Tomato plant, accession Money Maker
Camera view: vertical (180 deg); turntable rotation: 30 degrees
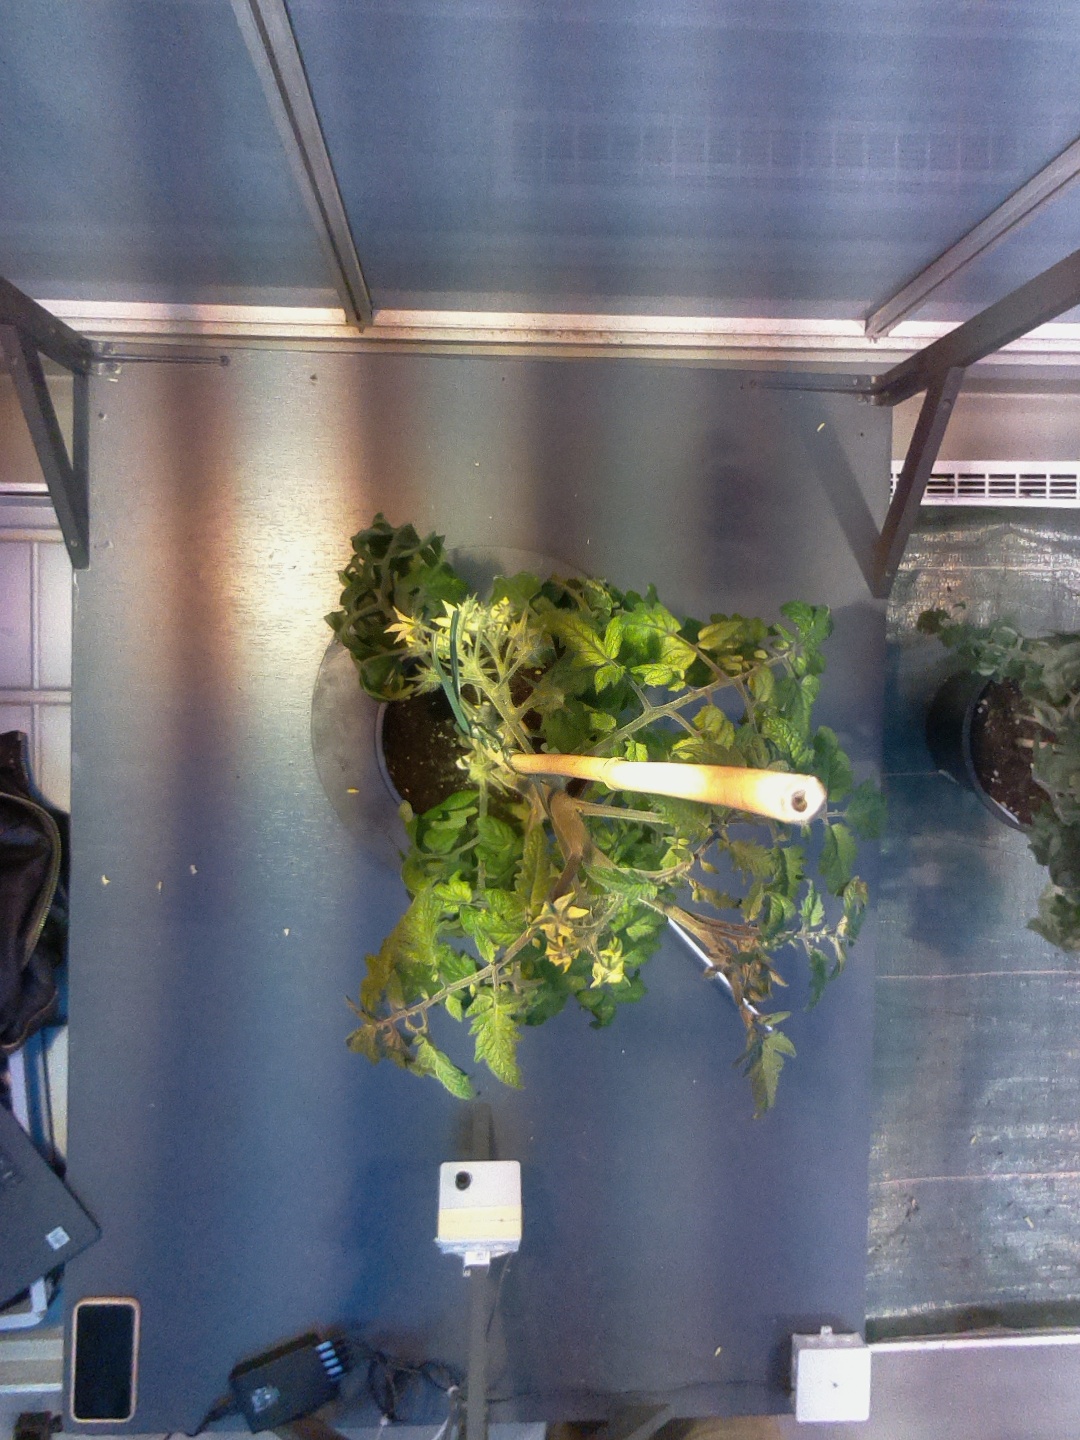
BBCH growth stage 70: Fruits at the main stem or branches visibles